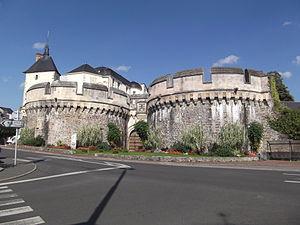
Château d'Ancenis
Cet article recense de manière non exhaustive les châteaux, maisons fortes, mottes castrales, situés dans le département français de la Loire-Atlantique.
Le château d'Ancenis est un château fort bâti en 984 sur les bords de la Loire dans la ville d'Ancenis, en Loire-Atlantique.